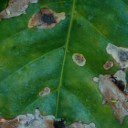
Label: Miner